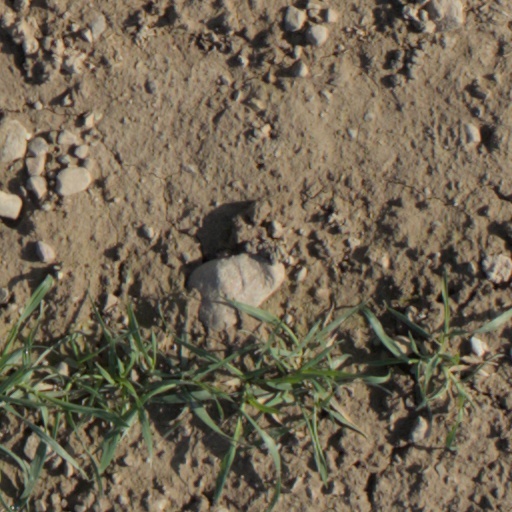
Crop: wheat